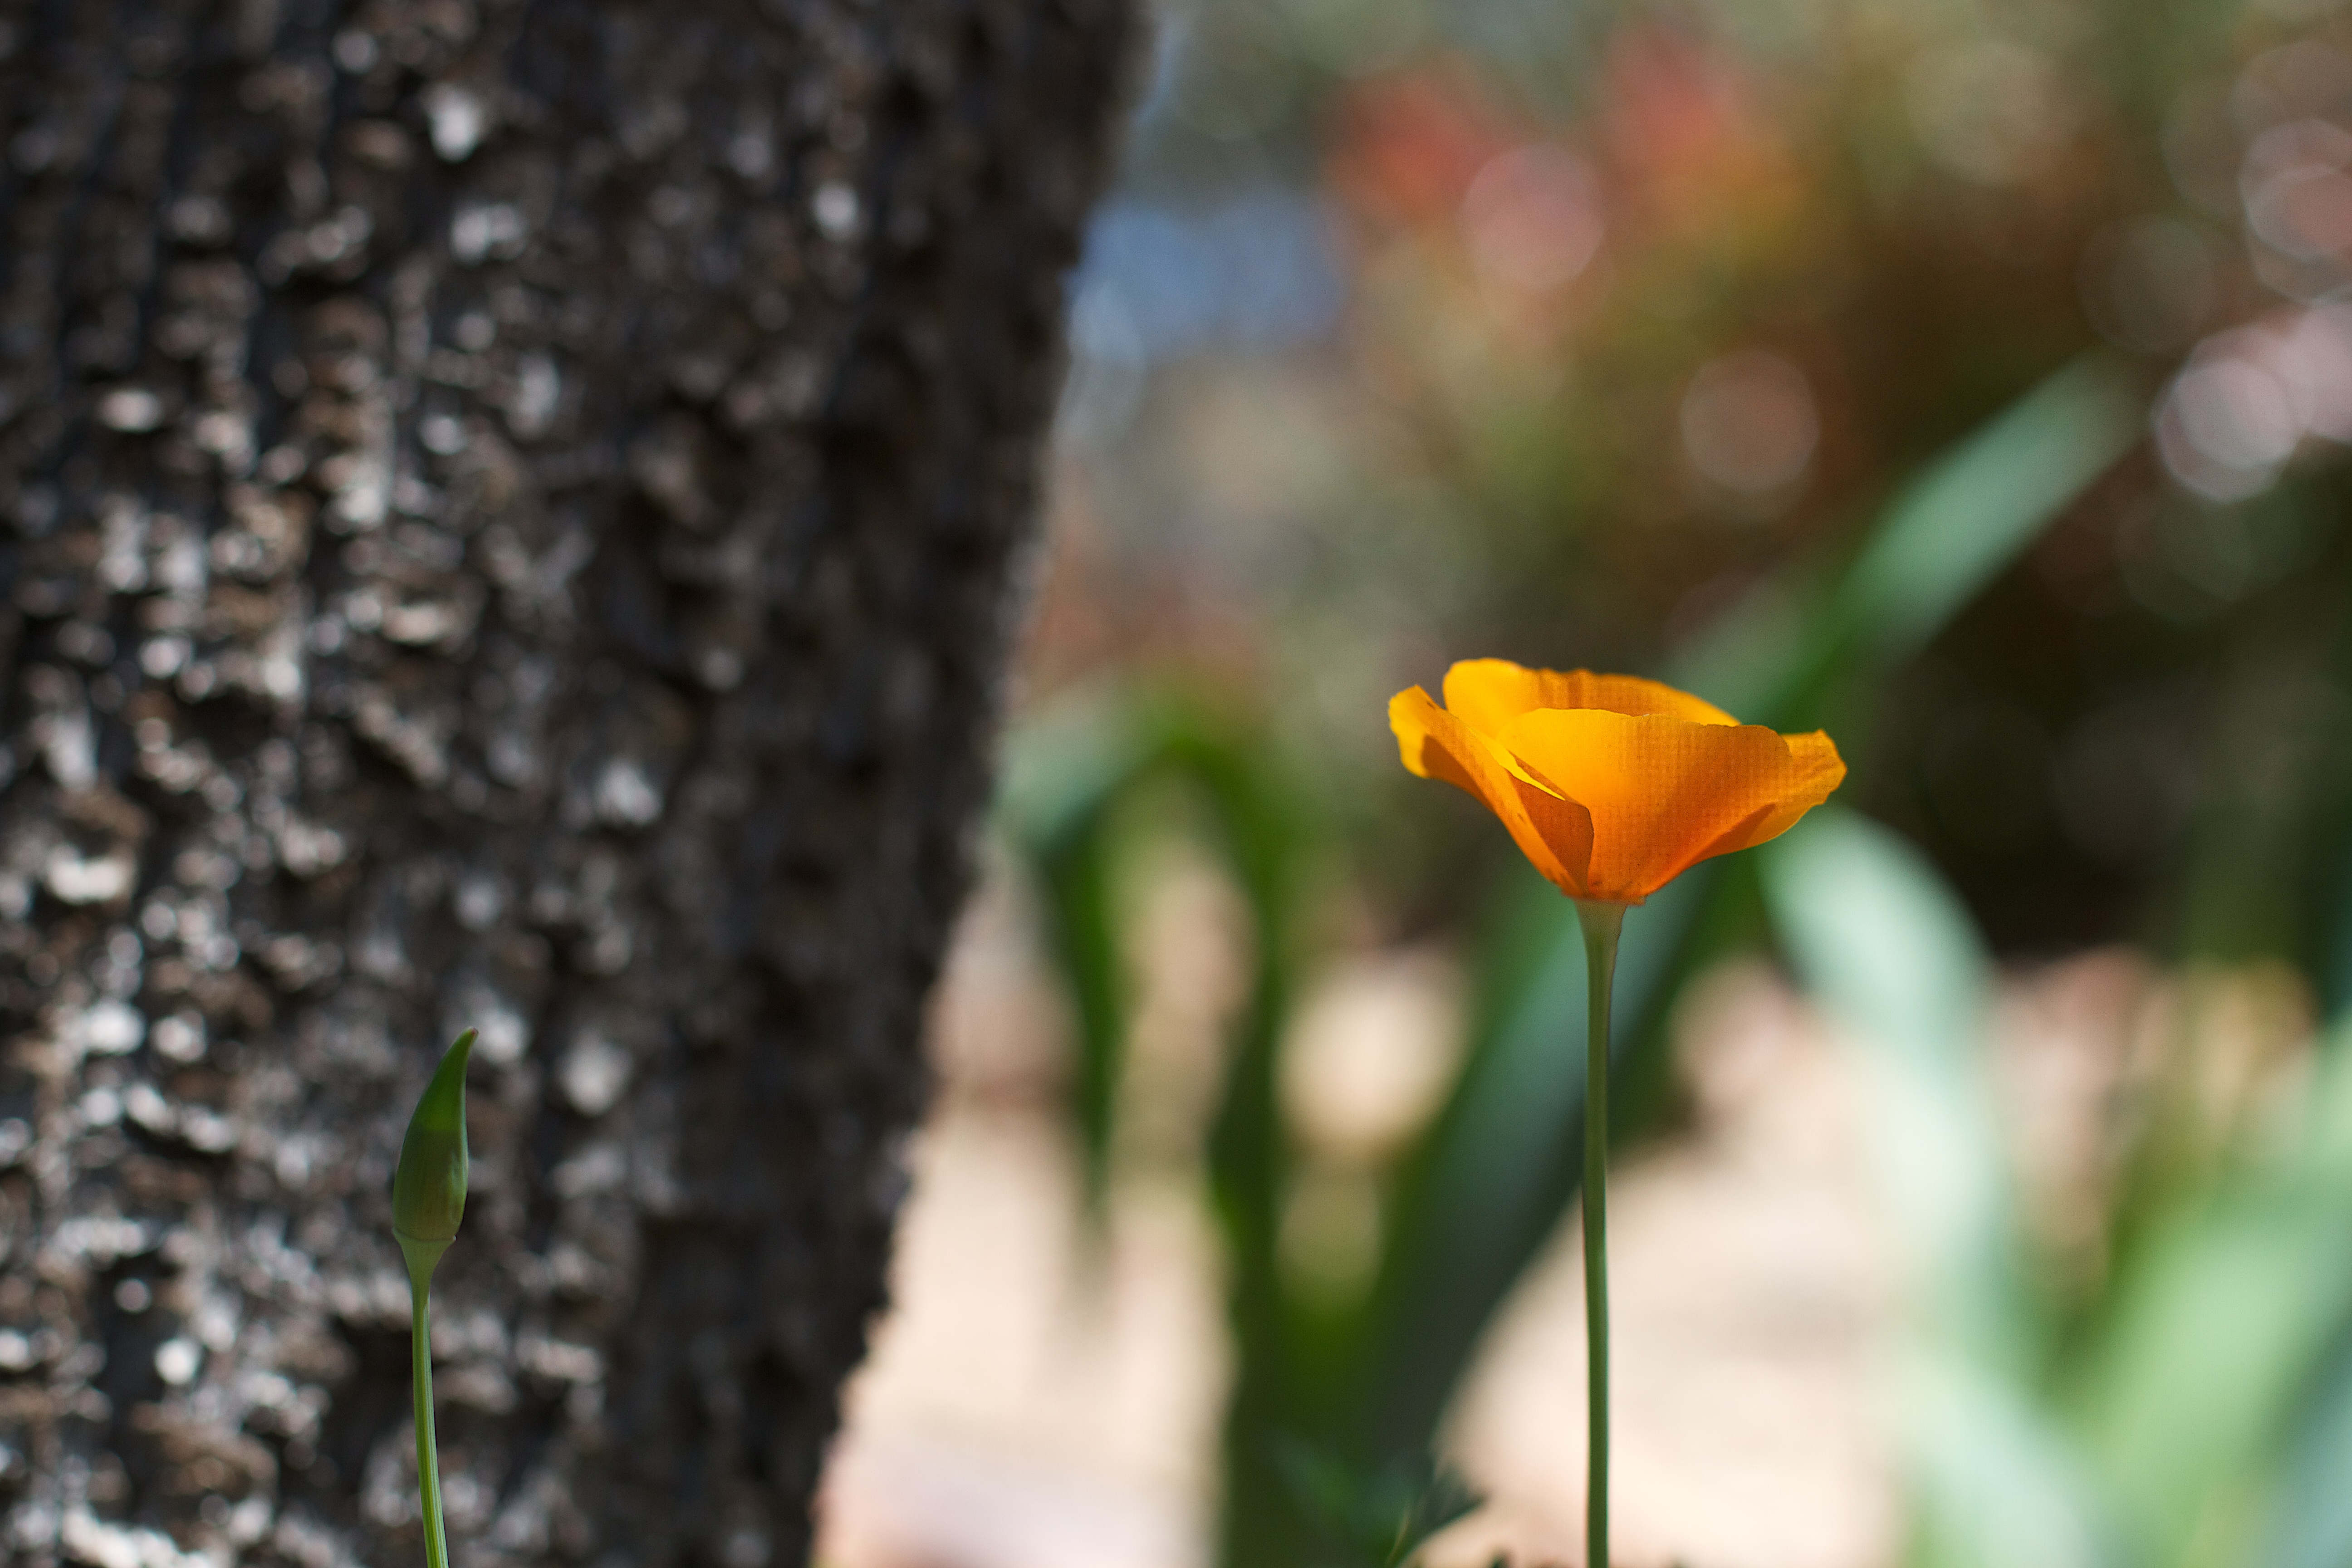
nature, plant, leaf, flower, petal, green, autumn, botany, yellow, flora, fauna, wildflower, close up, macro photography, flowering plant, plant stem, land plant